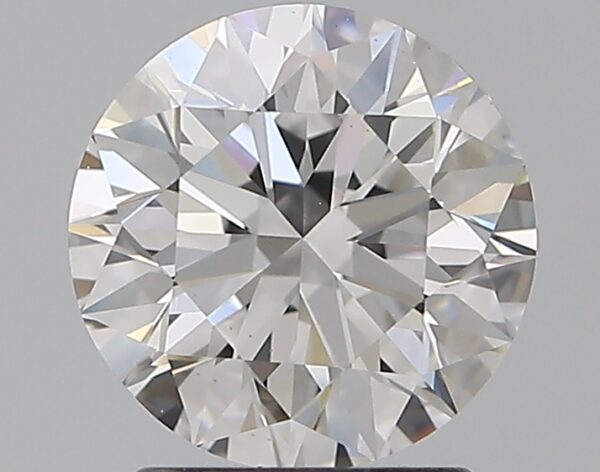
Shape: round
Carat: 1.7
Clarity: VS1
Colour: D
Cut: EX
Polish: EX
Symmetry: EX
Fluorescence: M
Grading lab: GIA
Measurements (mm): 7.55 x 7.6 x 4.75